Kirill Gotsuk

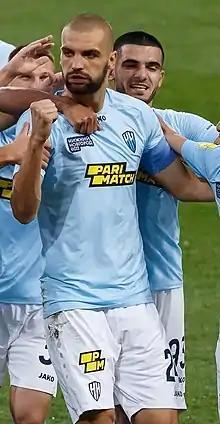
Gotsuk with FC Nizhny Novgorod in 2021

Kirill Vadimovich Gotsuk (born 10 September 1992) is a Russian professional football player who plays as a centre-back for Turkish club Serik Belediyespor.